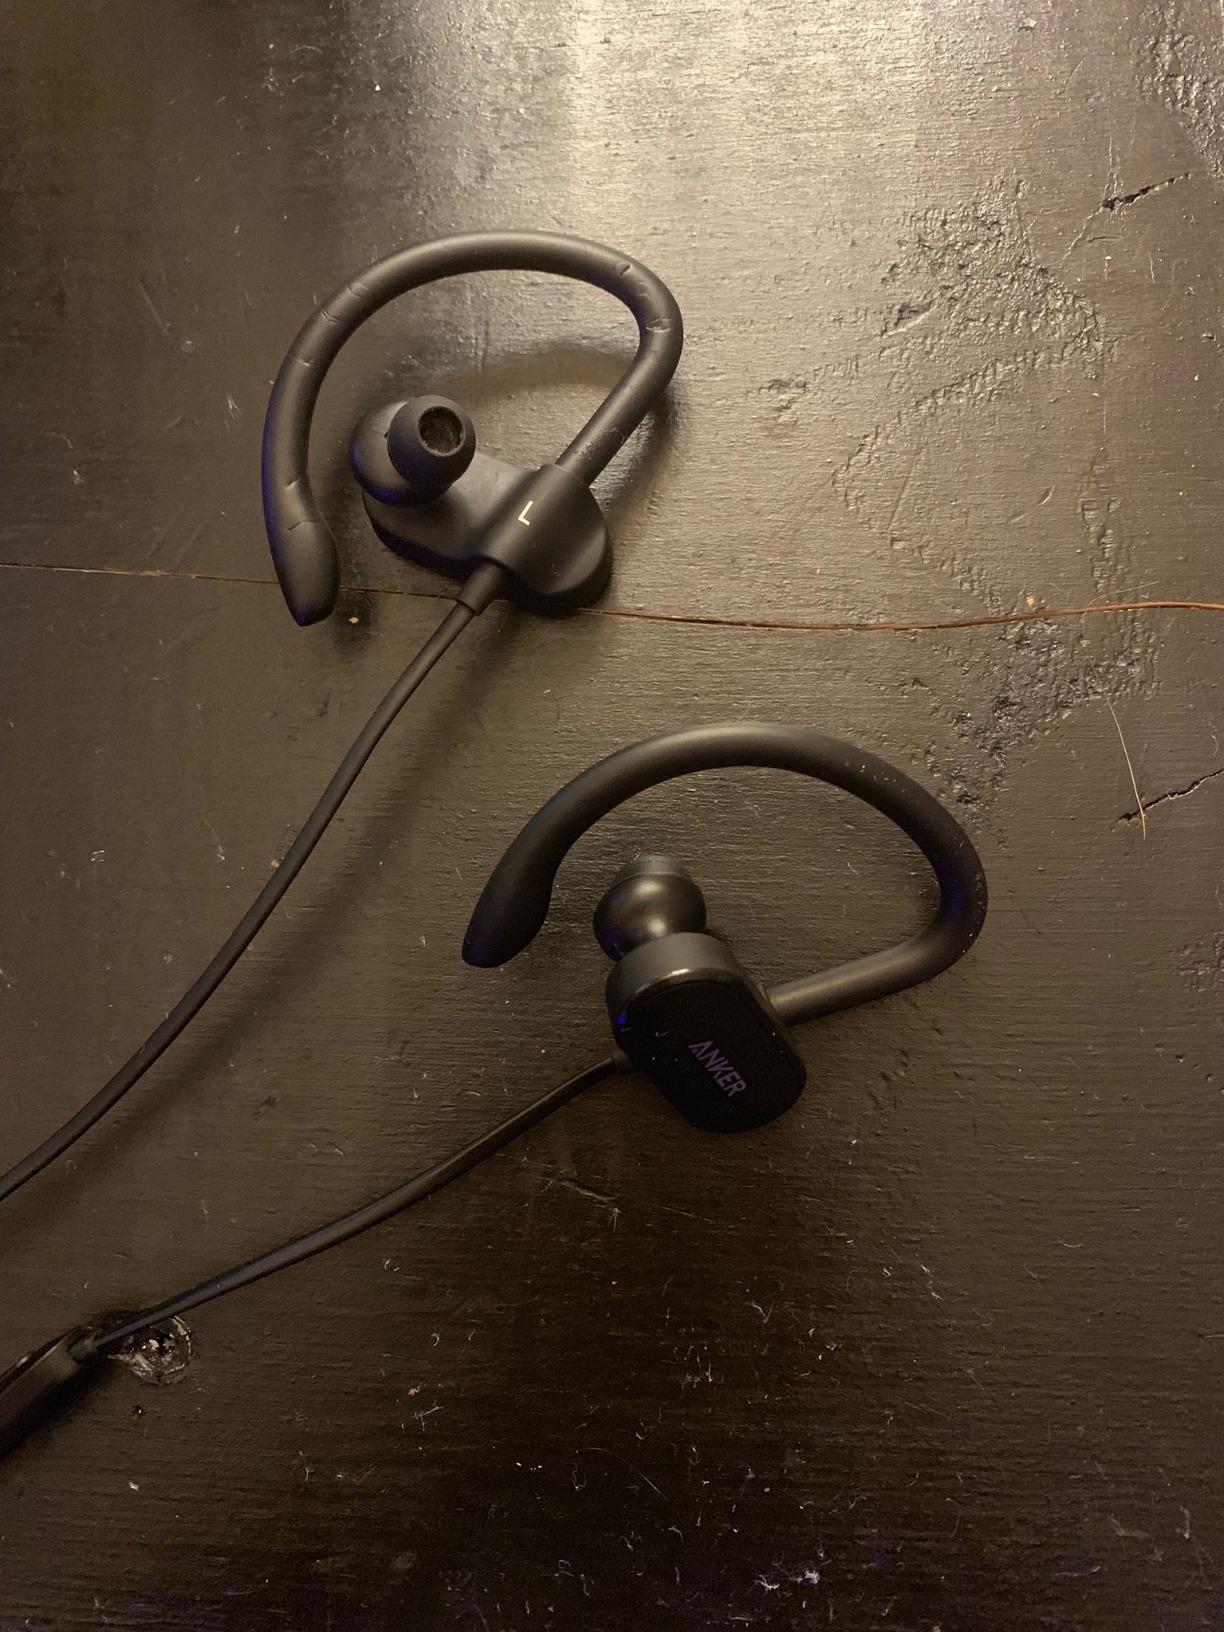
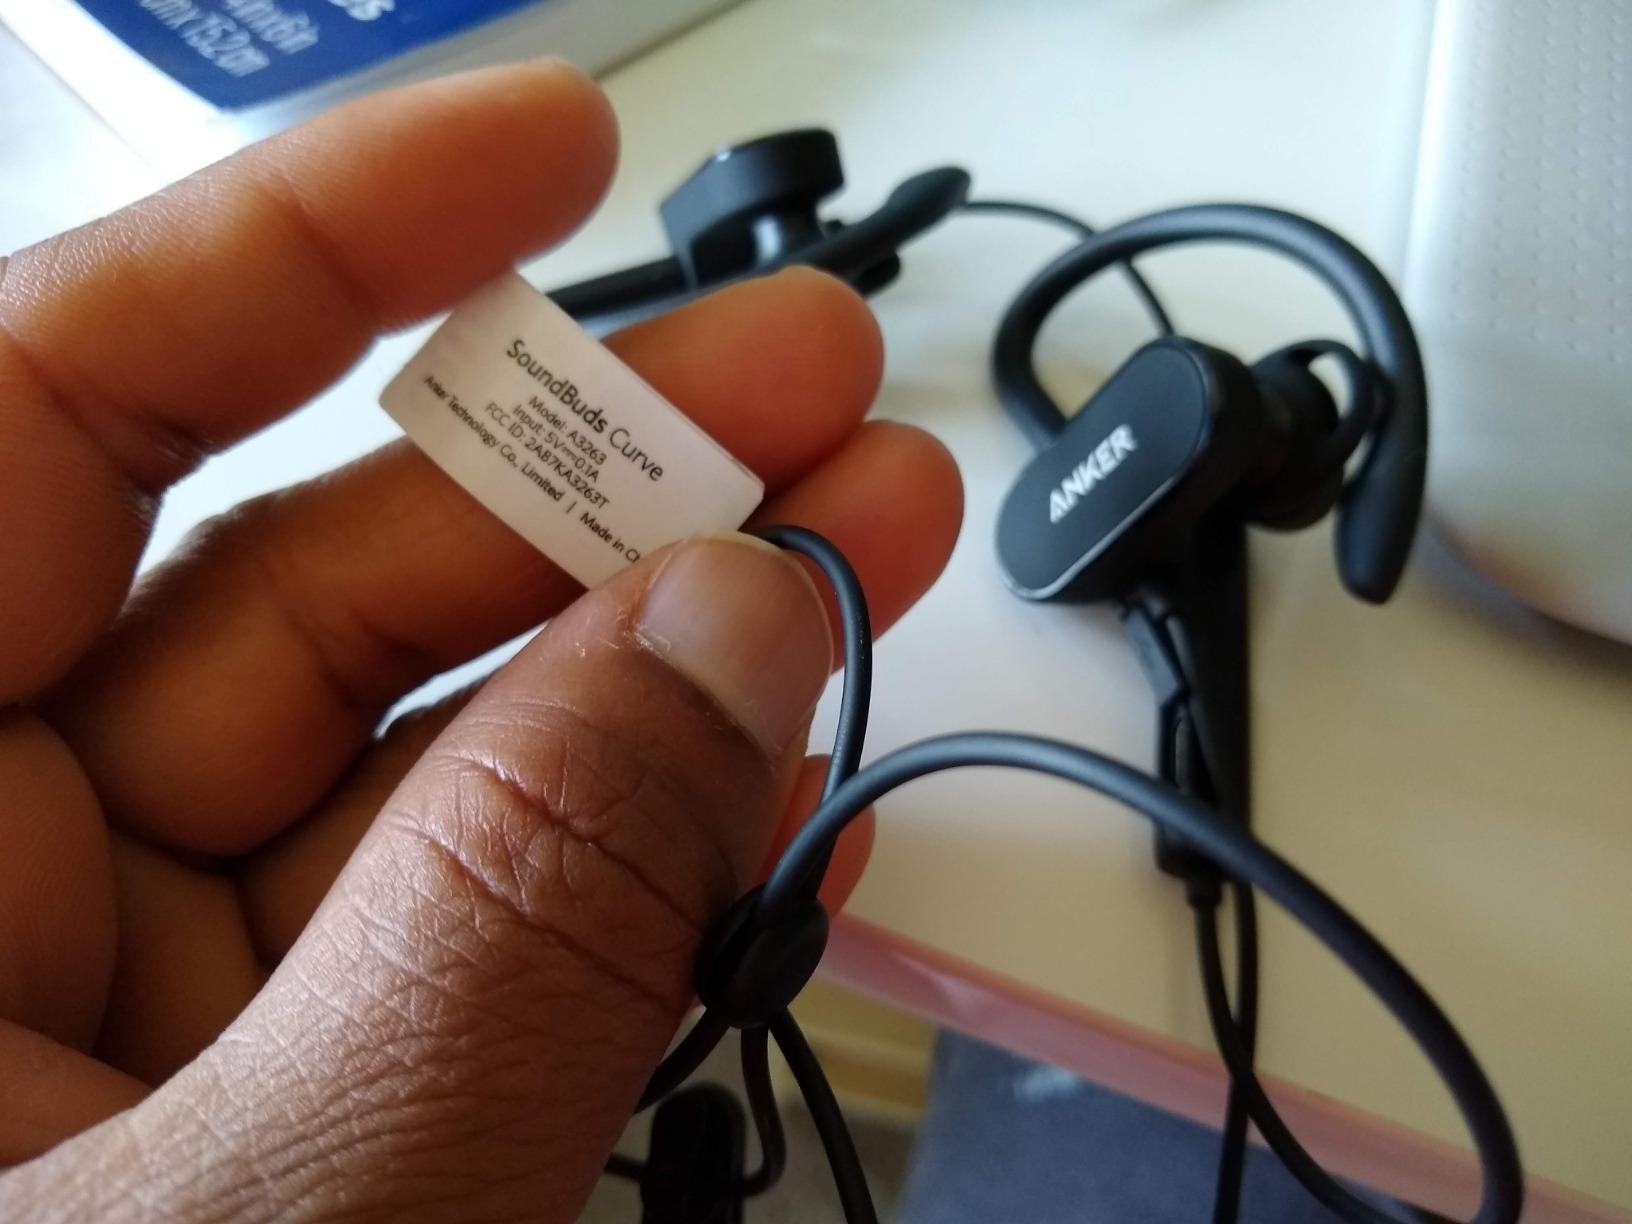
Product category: headphones
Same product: yes